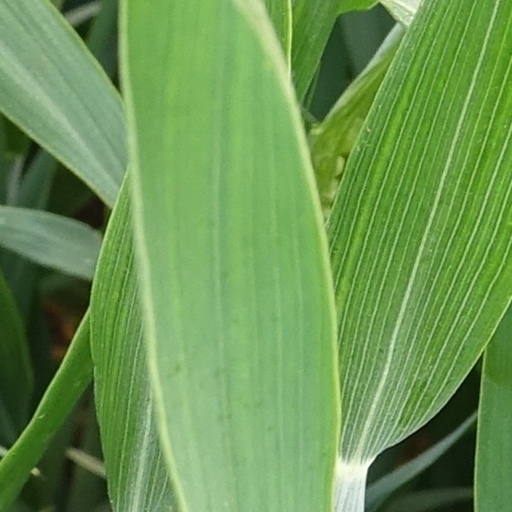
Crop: wheat